Miami International Airport

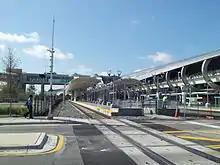
Miami Intermodal Center, a hub for intercity transportation, including Tri-Rail and Miami-Dade Transit, in March 2015

In the 1950s, a continuing boom in post-World War II passenger aviation stretched the county’s expanded airport to capacity. Scheduled airlines had outstripped ships, trains and buses to become the state’s as well as the nation’s largest carriers of interstate and international traffic. Delta had joined Pan Am, Eastern and National to become MIA's "Big Four" carriers and the airport also served a host of smaller scheduled and non-scheduled airlines. A new jet age loomed. Plans for an entirely new airport, to be built from scratch on land south and east of the existing facility were set in motion. On February 1, 1959, after years of planning and construction, Miami's brand-new Miami International Airport was formally inaugurated at 20th Street, on what was dubbed Wilcox Field in honor of the Port Authority attorney who had been instrumental in bringing the project to completion. No longer needed, the former domed-roofed terminal building on NW 36th Street was torn down in November 1962. This part of MIA along NW 36th Street is known today as MIA's north field.